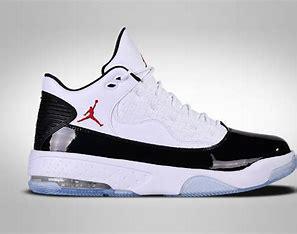
Brand: Jordan
Model: Max Aura 2